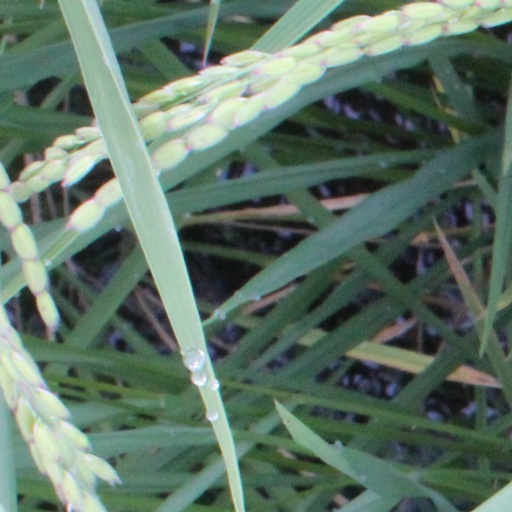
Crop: rice